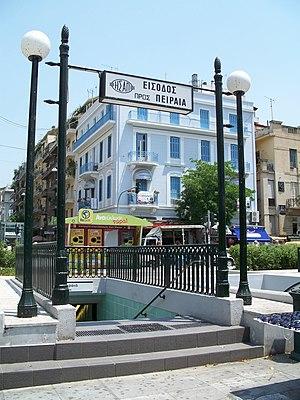
Victória est une station souterraine du métro d'Athènes sur la ligne 1. Elle est située dans la ville d'Athènes sous la place portant le même nom.